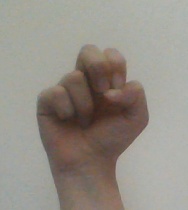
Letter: gaaf